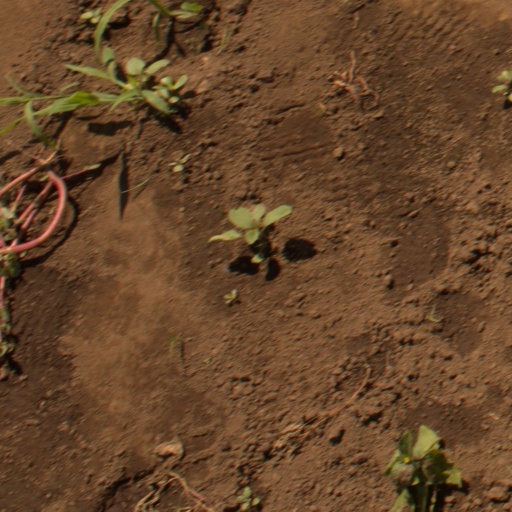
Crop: soybean